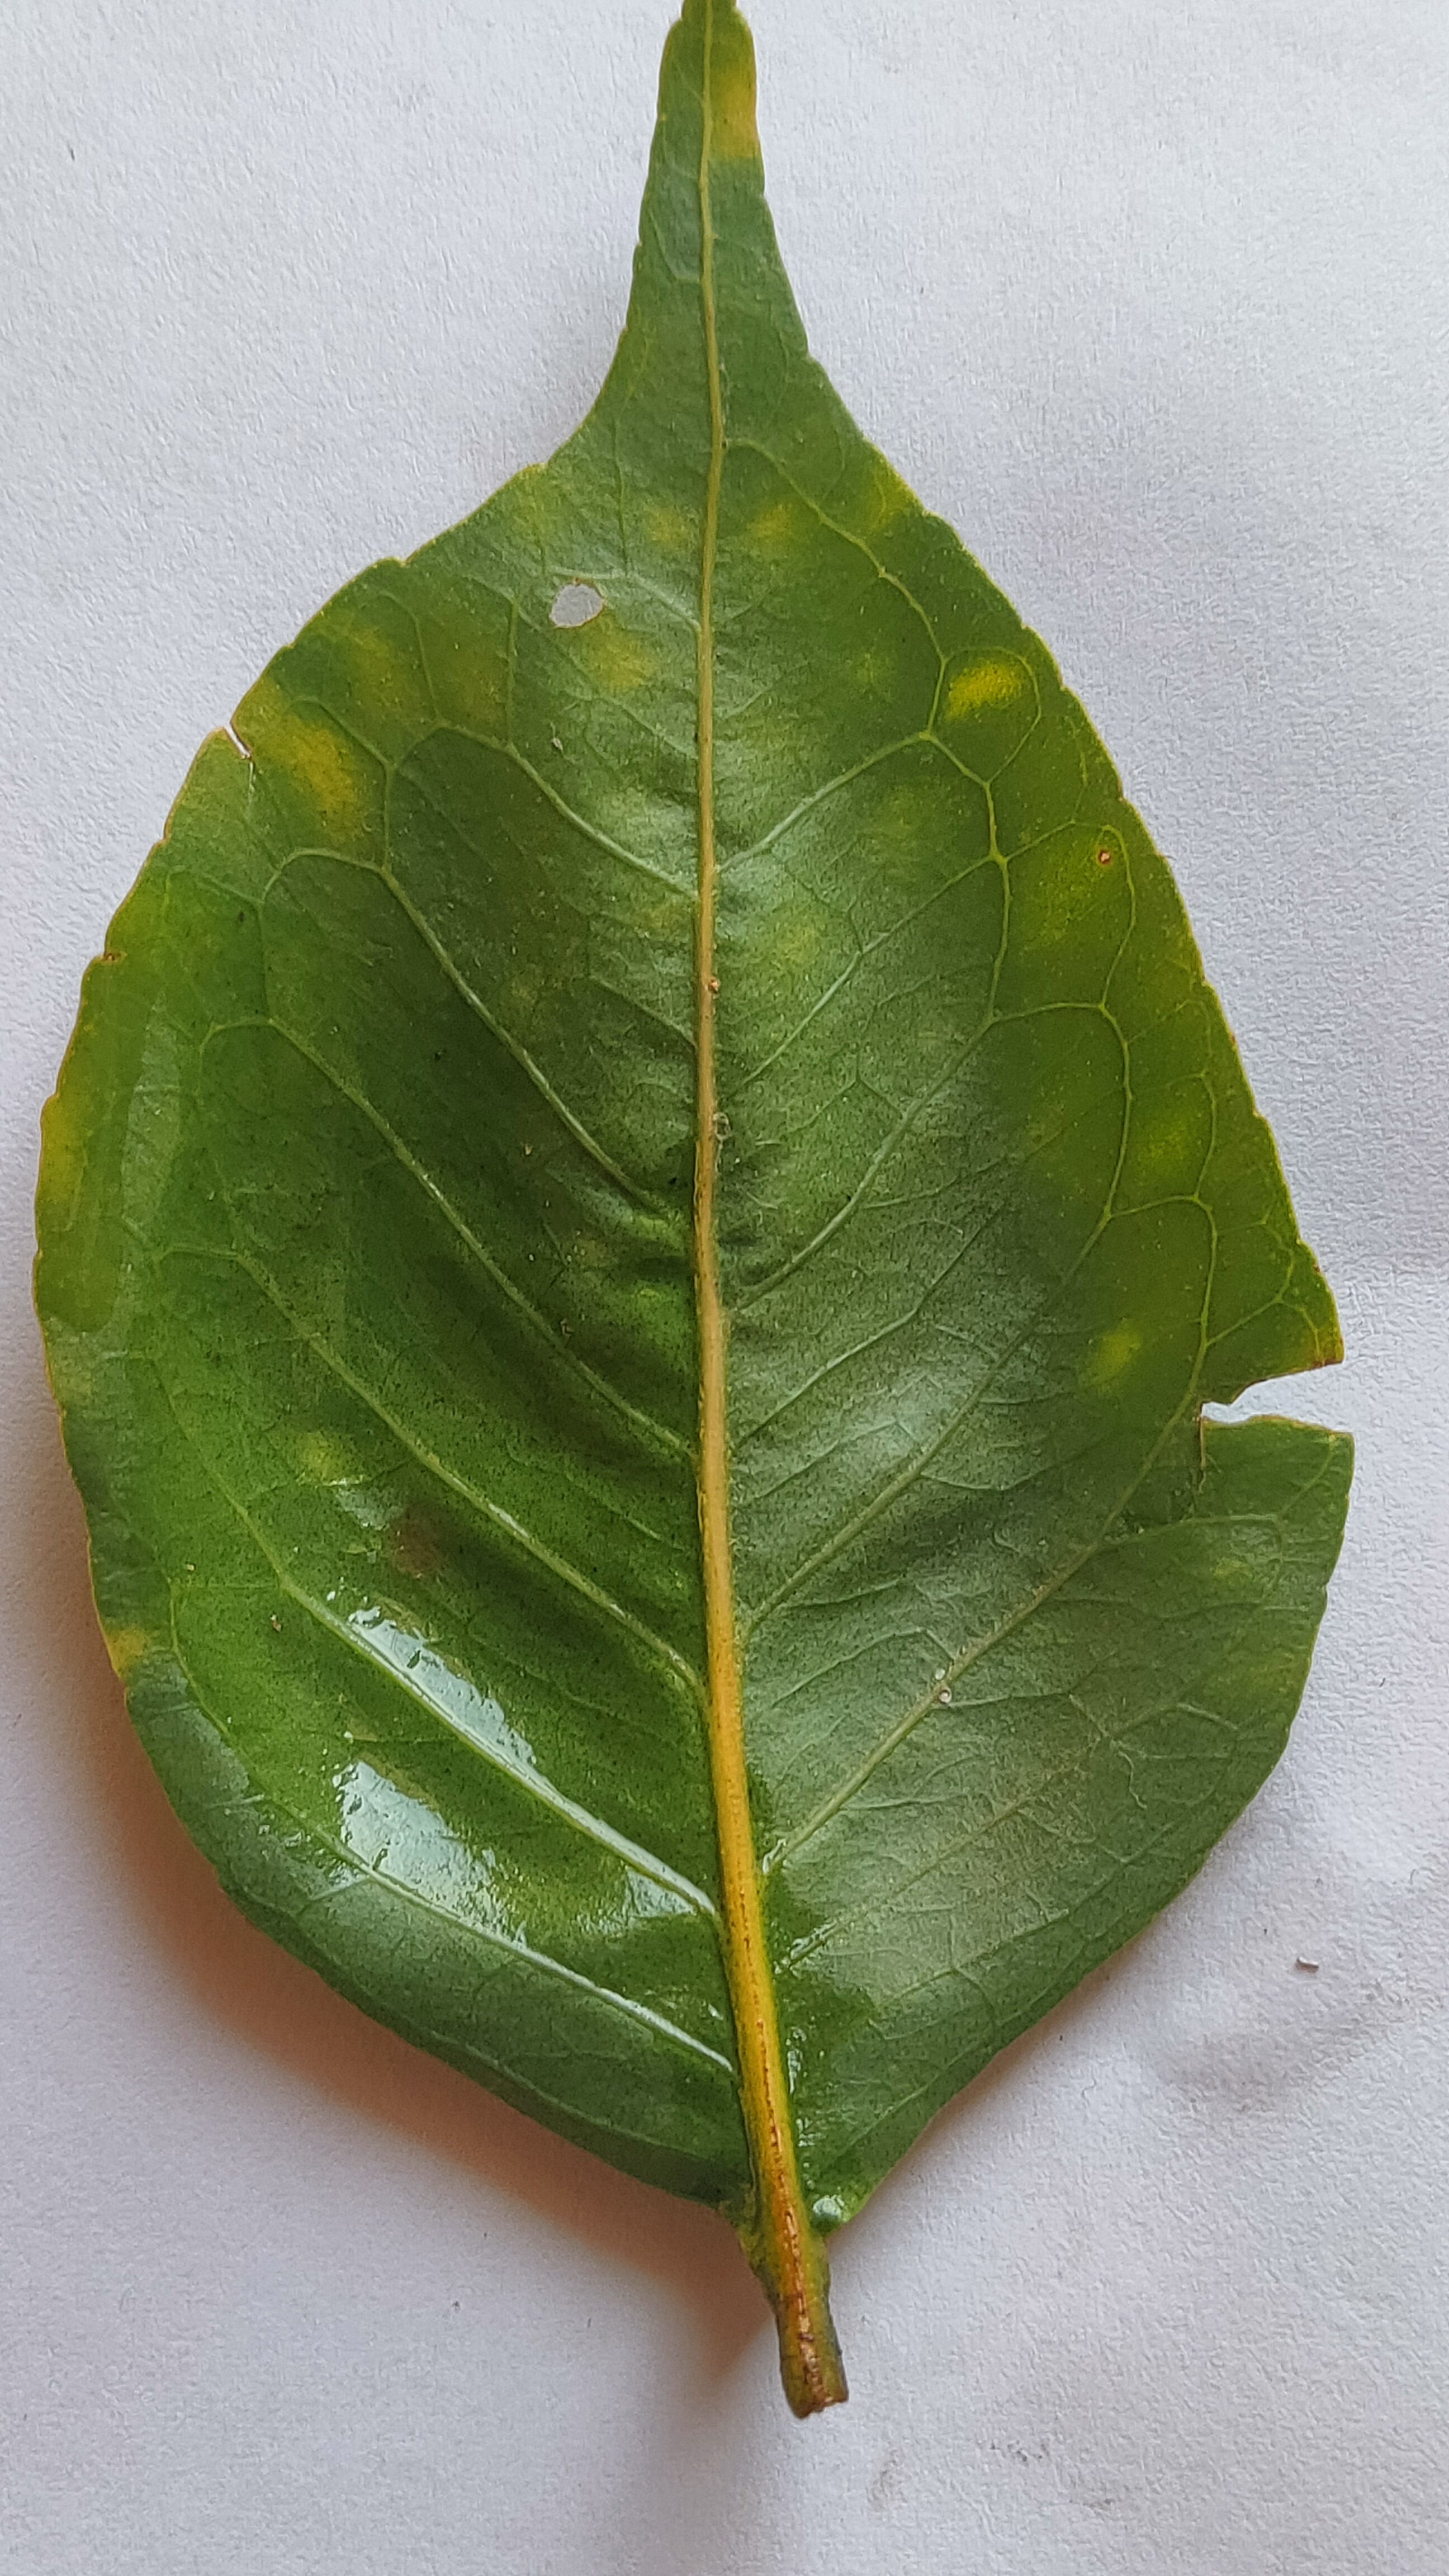
Leaf variety: Aegle marmelos